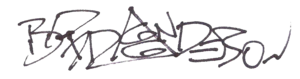
Brad Anderson, est un auteur de bande dessinée américain. Il est connu pour avoir créé en 1954 Marmaduke, série de dessins humoristiques qu'il a animée jusqu'à sa mort et qui a été adaptée au cinéma en 2010.